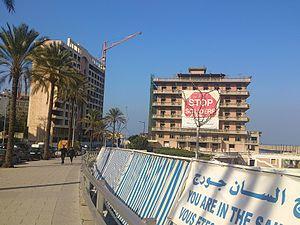
L'Hôtel St. Georges de Beyrouth, au Liban, est un bâtiment historique construit à la fin des années 1920. L'architecte parisien Auguste Perret est venu à Beyrouth pour concevoir le bâtiment avec Antoine Tabet.
La Société libanaise pour le développement et la reconstruction du centre-ville de Beyrouth, plus connue sous le nom de Solidere est une société anonyme libanaise chargée de la reconstruction du centre-ville de Beyrouth, après la fin de la guerre du Liban en 1990.
Beyrouth est la capitale du Liban et la ville la plus importante du pays. C'est une métropole qui comptait environ 360 000 habitants en 2011. L'agglomération urbaine comporte entre 1,8 et 2 millions d'habitants, soit près de 50 % de la population du pays. La ville forme le gouvernorat de Beyrouth, le seul qui ne soit pas divisé en districts. Elle abrite le siège du gouvernement. Bien qu'il soit fréquent de parler de Beyrouth pour désigner la ville et ses banlieues, il n'existe pas de telle entité officielle, plusieurs administrations définissant seulement, à des fins d'études, une Région métropolitaine de Beyrouth.